Sophie Mannerheim

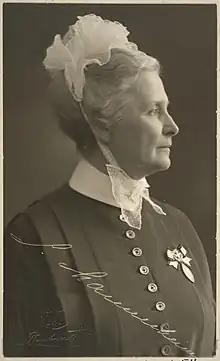
Sophie Mannerheim.

Baroness Eva Charlotta Lovisa Sofia (Sophie) Mannerheim (21 December 1863 – 9 January 1928) was a famous nurse known as a pioneer of modern nursing in Finland. She was a daughter of count Carl Robert Mannerheim and a sister of former Finnish President, Marshal Carl Gustaf Emil Mannerheim, and of the artist and writer Eva Mannerheim-Sparre. Mannerheim was president of Finnish Nurses' Association and also of the International Council of Nurses. She was awarded the Florence Nightingale Medal in 1925. A primary and hospital school in Helsinki is named after her.